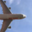
Label: airplane